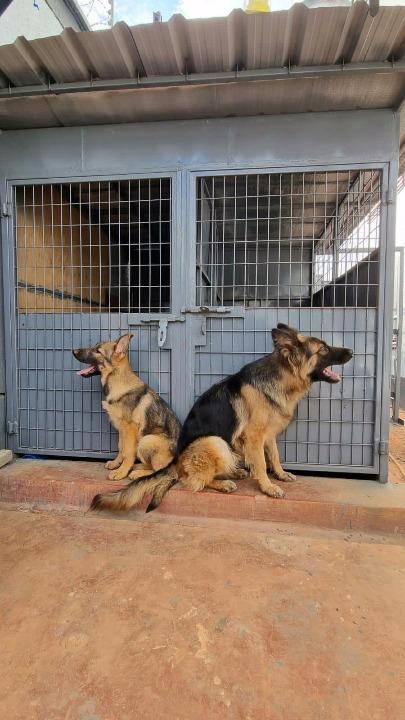
Vyumba vidogo viwili vimepangwa karibu, huku mbwa wawili wakiwa wameketi nje kwa utulivu. Mazingira haya yanahudumia afya na ustawi wa wanyama kupitia huduma za tiba na uangalizi wa kitaalamu.